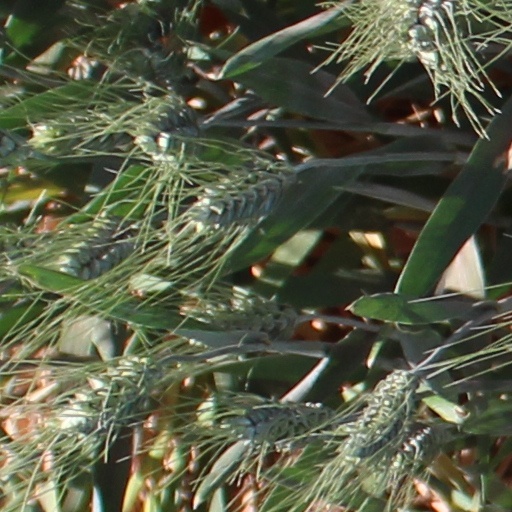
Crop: wheat